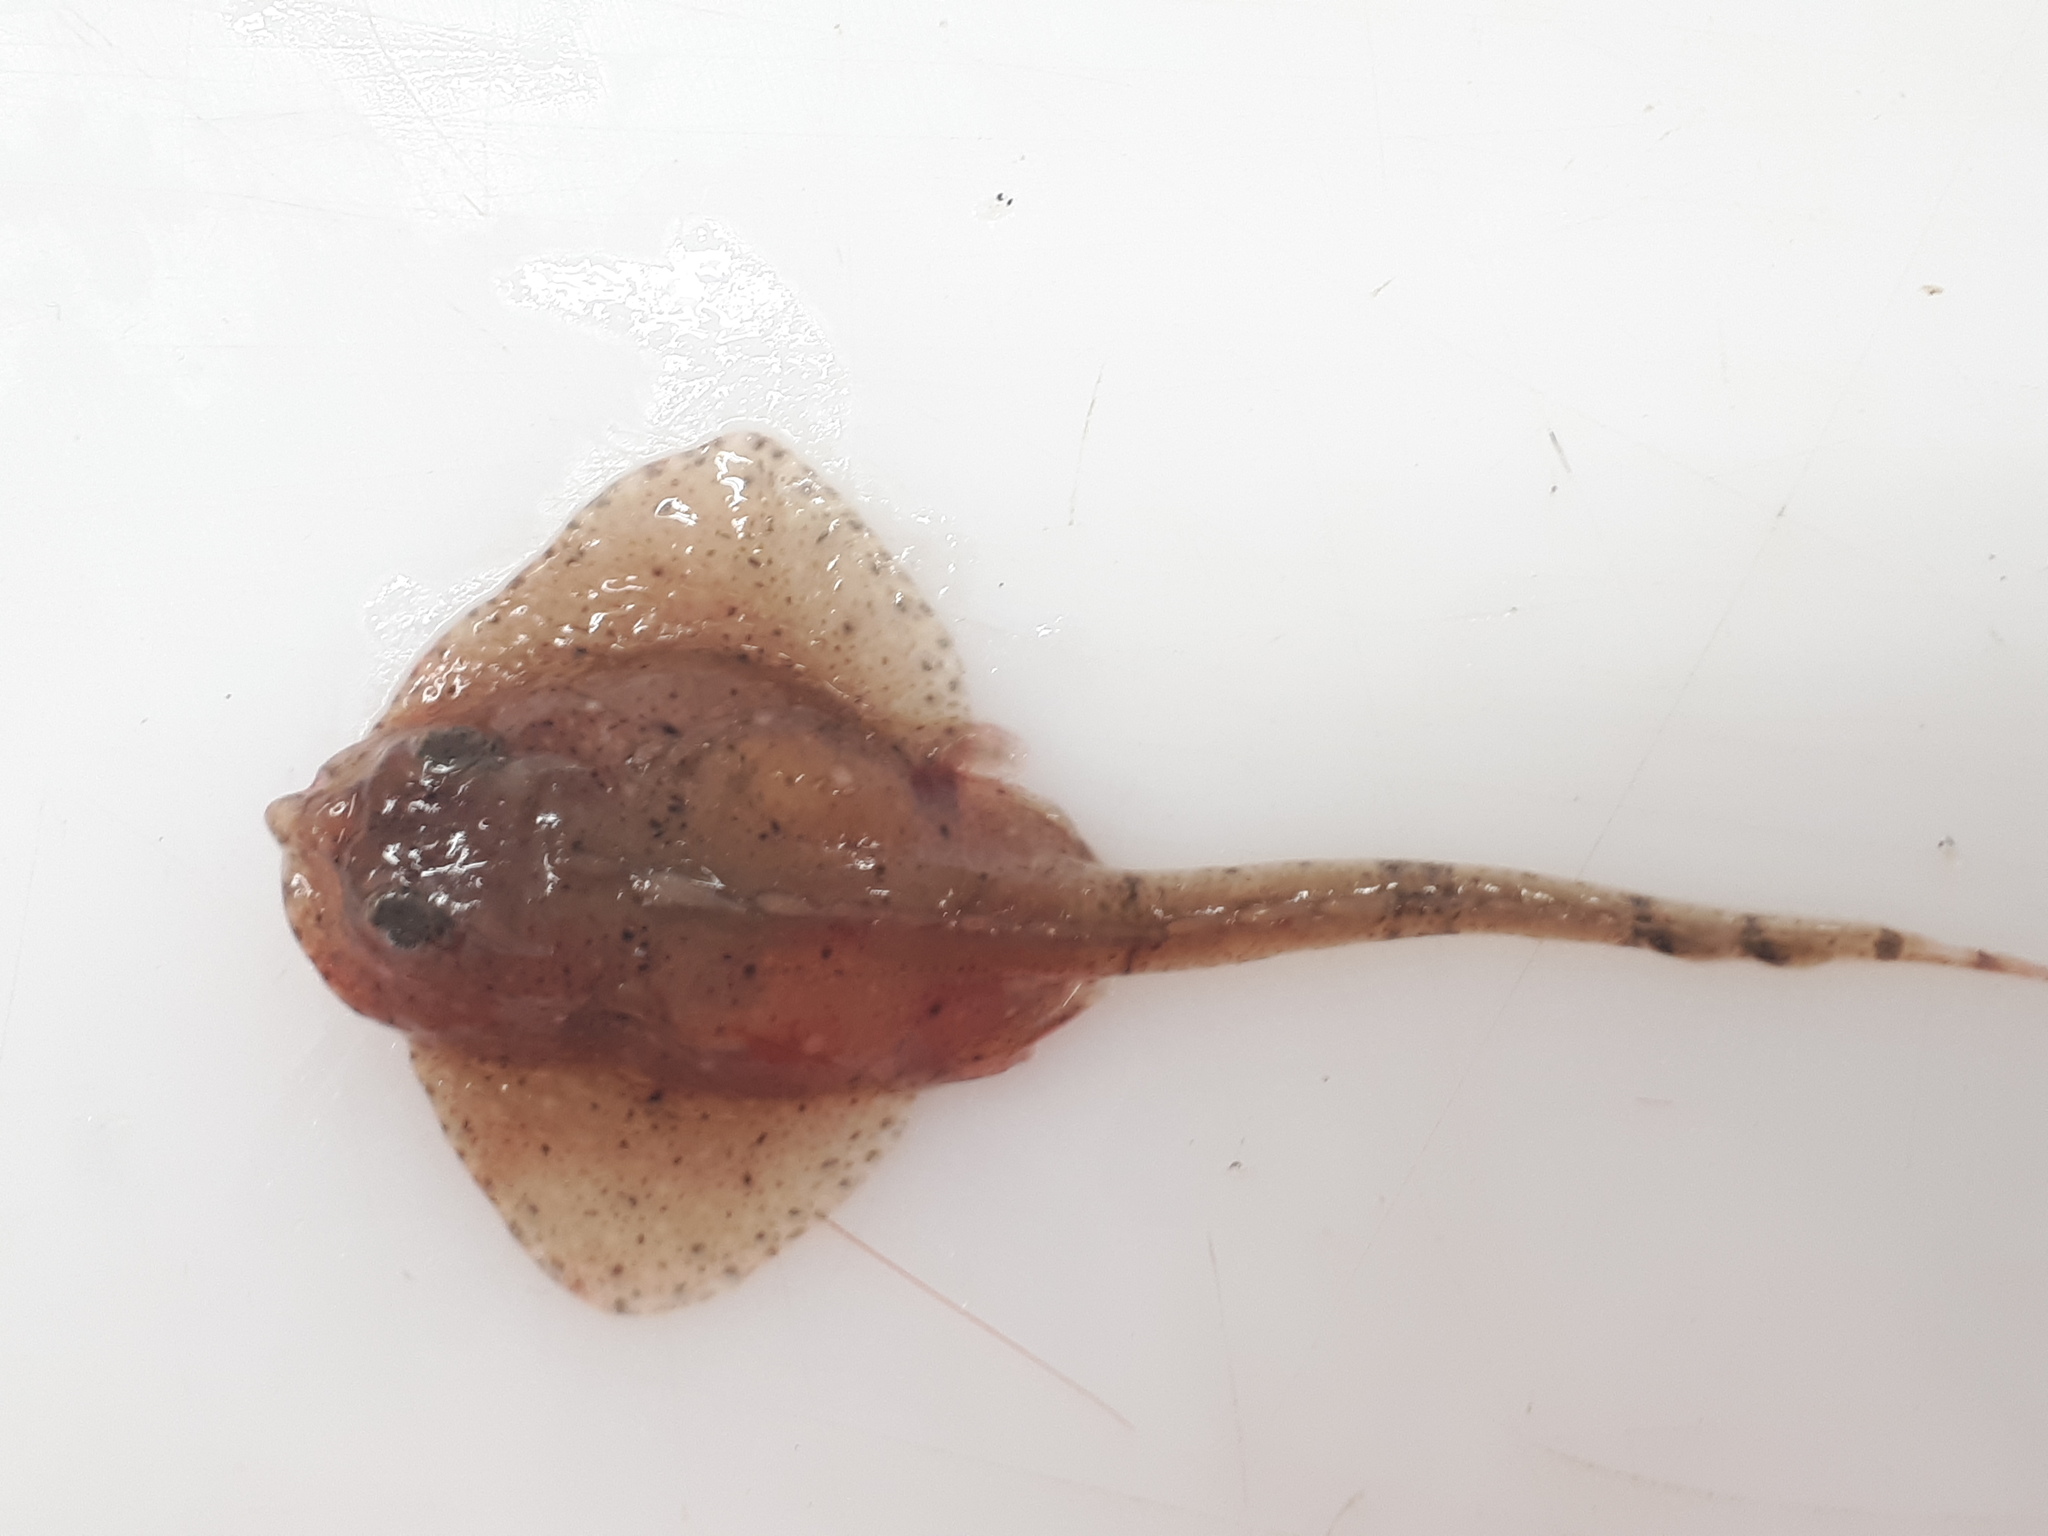
fish (species not among the labelled classes)